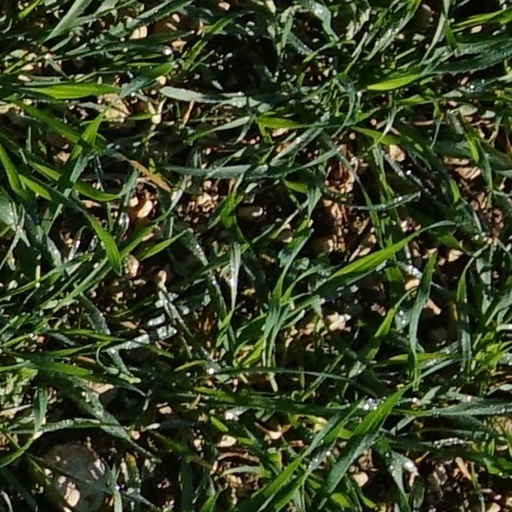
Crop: wheat